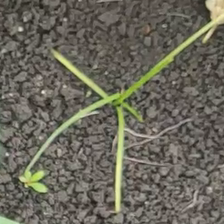
Weed species: Digitaria_SP_(Digitaria Sanguinalis )